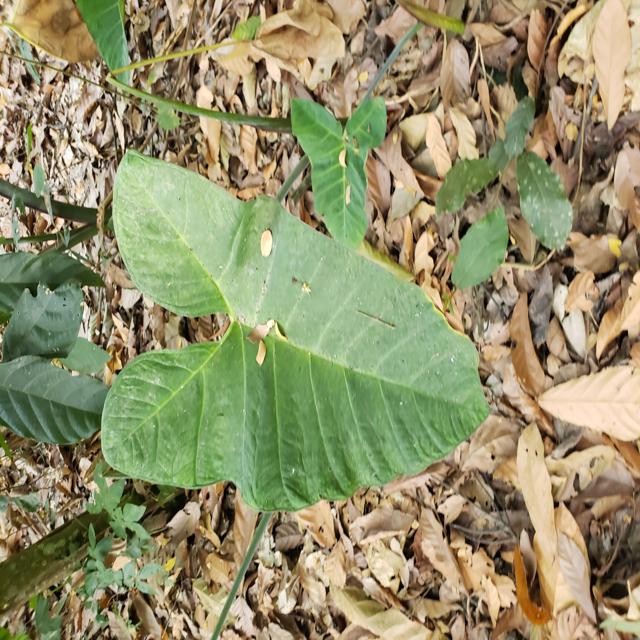
Label: Healthy